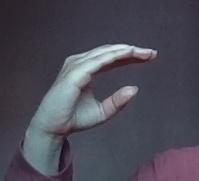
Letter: jeem